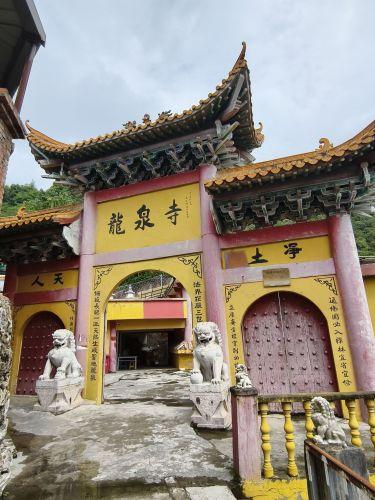
地标名称：龙泉寺
所在城市：贵阳市·花溪区